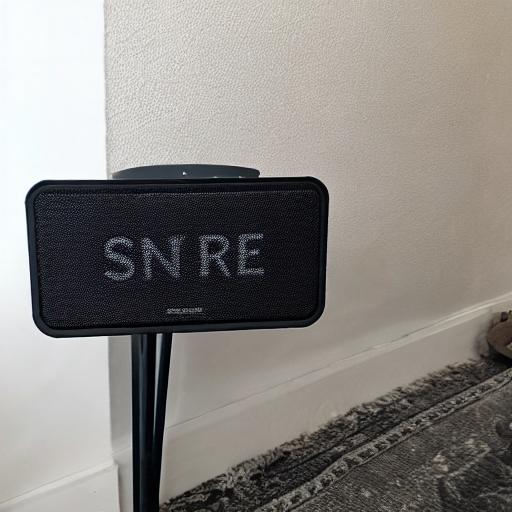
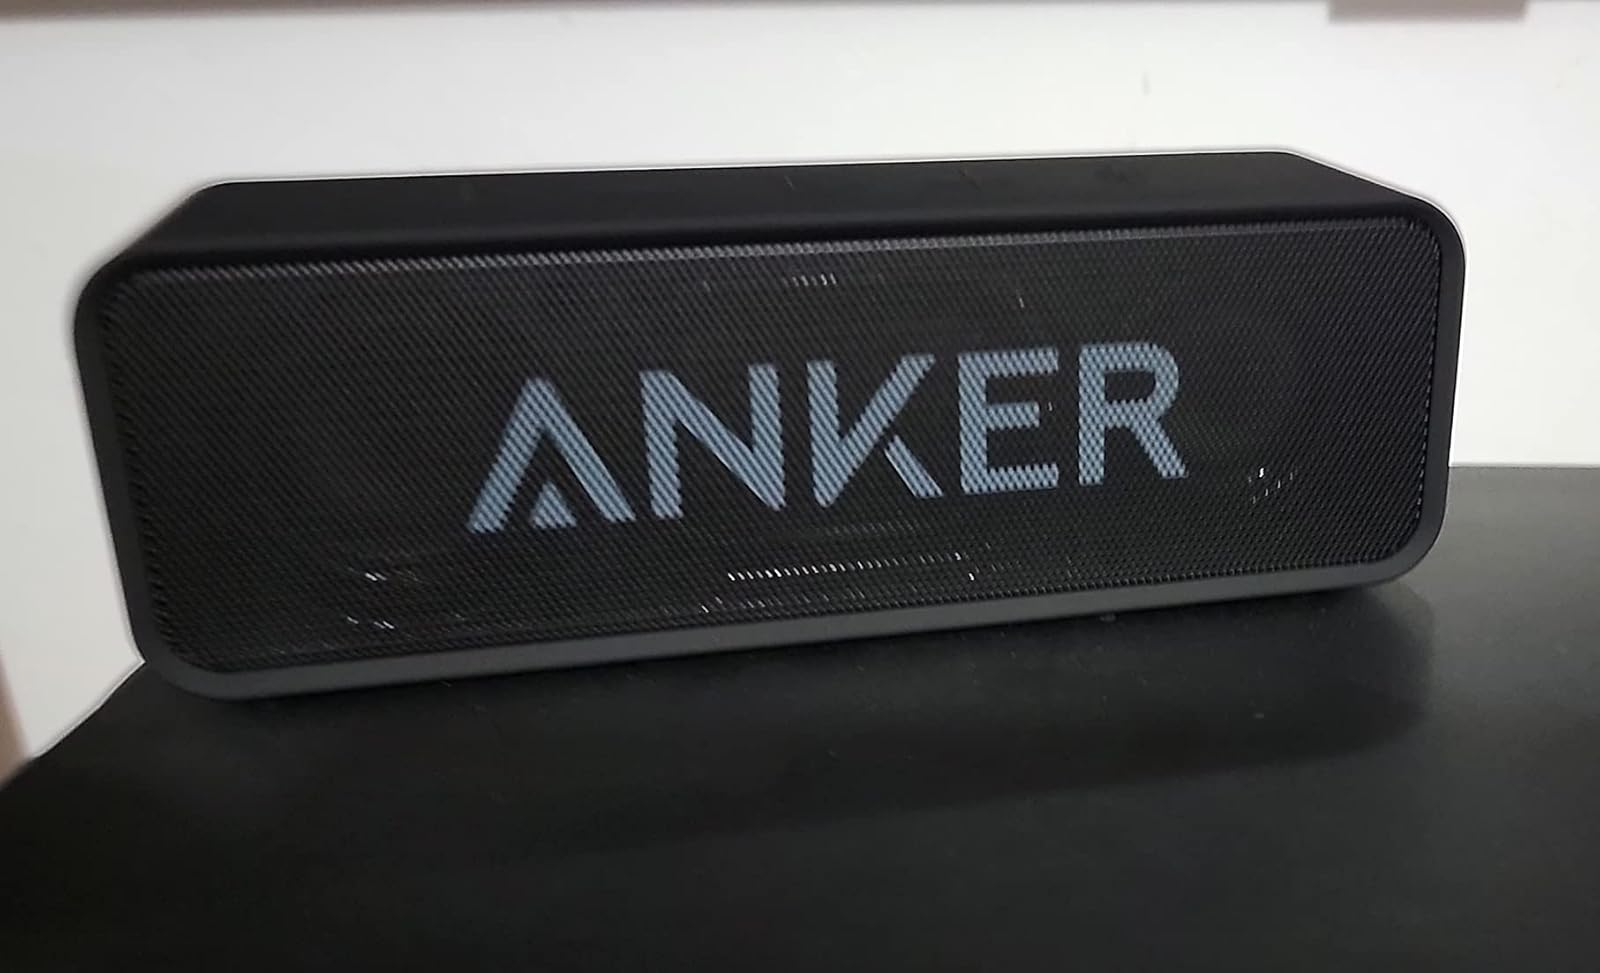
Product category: speaker
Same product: no